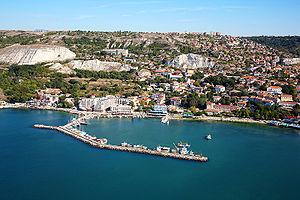
Balčik ou Baltchik est une ville située dans le nord-est de la Bulgarie, sur la côte de la mer Noire. Elle est le chef-lieu de la commune de Balčik qui fait partie de la région de Dobrič. La ville est la deuxième de l’oblast par sa population, après Dobrič. Elle est souvent appelée « la ville blanche ».
La commune de Baltchik est située dans le nord-est de la Bulgarie.